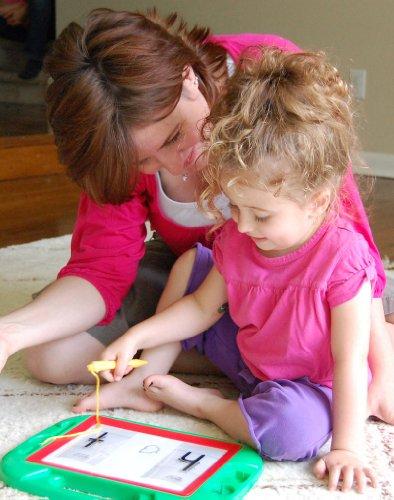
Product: Teach My Preschooler Printing
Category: Toys & Games | Learning & Education
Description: Fun Teaching toy to help your preschooler master printing letters and numbers.
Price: $11.99
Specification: ProductDimensions:13.5x1.5x11inches|ItemWeight:1.45pounds|ShippingWeight:1.45pounds(Viewshippingratesandpolicies)|DomesticShipping:ItemcanbeshippedwithinU.S.|InternationalShipping:ThisitemcanbeshippedtoselectcountriesoutsideoftheU.S.LearnMore|ASIN:B0065V3QL8|Itemmodelnumber:5512826|Manufacturerrecommendedage:36months-15years